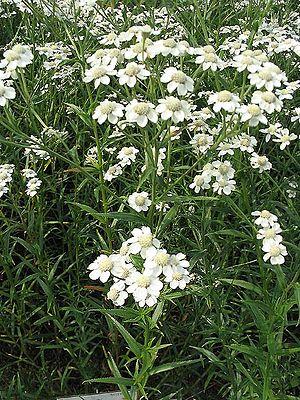
Memramcook, aussi orthographié Memramcouke ou Memramkouke, est un village canadien du comté de Westmorland, dans le Sud-Est du Nouveau-Brunswick. C'est un village agricole ayant un important patrimoine historique. Habité depuis fort longtemps par les Micmacs, le site a vu l'arrivée des premiers Acadiens en 1700. Ceux-ci furent déportés en grande partie en 1755 et durant les années suivantes mais le village survécut.
L’achillée sternutatoire ou achillée ptarmique est une plante vivace appartenant à la famille des Astéracées et au genre Achillea, dont le représentant le plus répandu est l'achillée millefeuille. Elle est parfois appelée achillée des marais, bouton d'argent, herbe à éternuer ou passe-pierre.